Wuhan

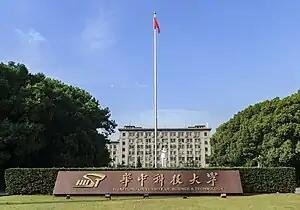
Huazhong University of Science and Technology

Wuhan Tianhe International Airport is one of the busiest airports in central China. The airport opened in April 1995 to replace the old Hankou Wangjiadun Airport and Nanhu Airport as the major airport of Wuhan. It is located in Wuhan's suburban Huangpi District, north of Wuhan city proper. The extension of Line 2 of Wuhan Metro to Tianhe Airport opened on December 28, 2016. It has also been selected as China's fourth international hub airport after Beijing Capital, Shanghai Pudong and Guangzhou Baiyun. A second terminal was completed in March 2008, having been started in February 2005 with an investment of CNY 3.372 billion. International flights to neighboring Asian countries have also been enhanced, including direct flights to Tokyo and Nagoya, Japan. Terminal 3 has been available for service since early 2017.